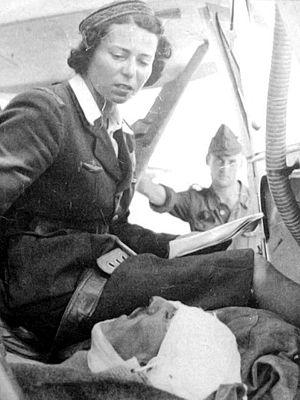
L'Escadrille blanche est une unité de l'armée roumaine pendant la Seconde Guerre mondiale. Créée le 25 juin 1940 et composée uniquement de femmes pilotes, elle assure les premiers secours et l'évacuation sanitaire des blessés du front de l'Est.